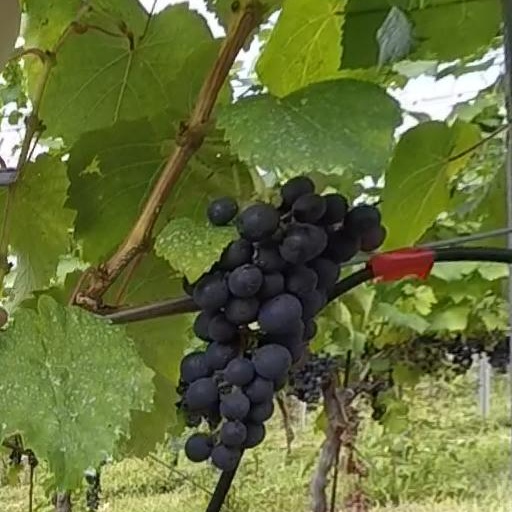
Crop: grape